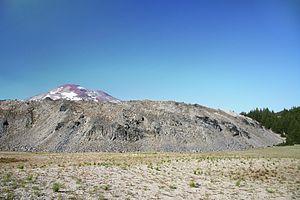
Les Three Sisters sont trois volcans — North Sister culminant à 3 074 mètres d'altitude au nord, Middle Sister à 3 062 mètres d'altitude au centre, tous deux éteints, et South Sister à 3 157 mètres d'altitude au sud, en sommeil — situés dans la chaîne des Cascades, au centre de l'État de l'Oregon, dans le Nord-Ouest des États-Unis. Aussi appelées respectivement Faith, Hope et Charity, il s'agit de trois montagnes triplées dont les noms peuvent désigner à la fois trois saintes chrétiennes et les trois vertus théologales. Elles pourraient avoir été baptisées peu après leur découverte en 1825 par Peter Skene Ogden, probablement par une mission méthodiste des années 1840.